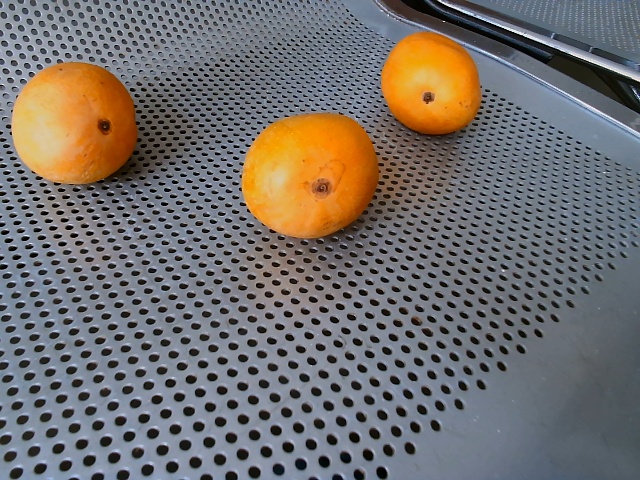
Label: Ripe_Mango